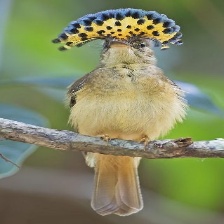
Species: ROYAL FLYCATCHER
Scientific name: ONYCHORHYNCHUS